Stella (solar vehicles)

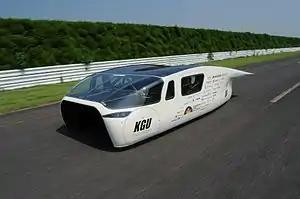
In 2015 Japan's Kogakuin University team took 2nd place in the Cruiser class with a vehicle using a similar layout and overall shape as the Stella Lux.

Stella and its successors Stella Lux, Stella Vie and Stella Era are a series of solar racing family cars, built for the World Solar Challenge in Australia, sofar winning its "Cruiser Class" all four times it was held – in 2013, 2015, 2017 and in 2019. Stella is considered the world’s first solar-powered family car and was given the 'Best Technology Development' Award at the 8th annual Crunchies in San Francisco in 2015. Being the only competing vehicle with a license plate, the road registration of Stella contributed to the winning score in the races. The vehicles are designed and built by ""Solar Team Eindhoven"" (STE) — some 26 students of different faculties of the Eindhoven University of Technology (TU/e) in the Netherlands. The group have set up a non-profit foundation to promote their concepts for practical solar vehicles for adoption on a broader scale.